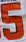
Number: 5